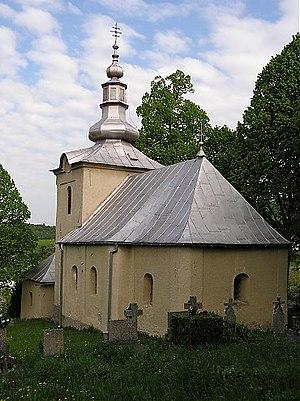
Oľšinkov est un village de Slovaquie situé dans la région de Prešov.